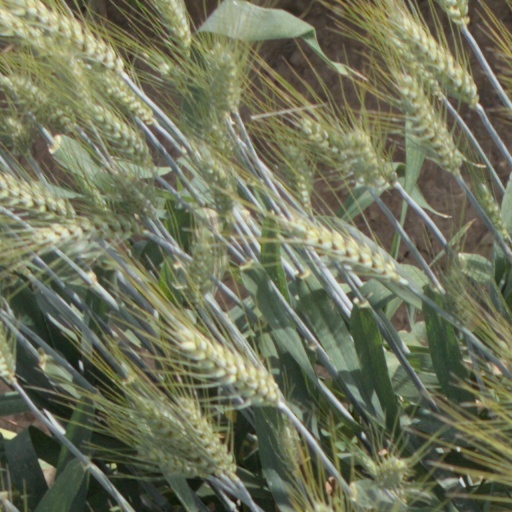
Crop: wheat